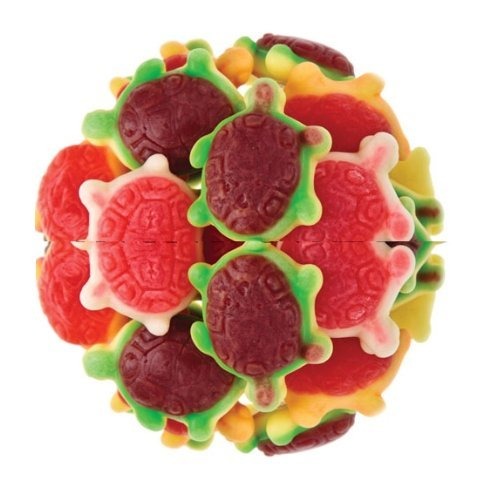
Item Name: SweetGourmet Gummy Turtles Filled, 2.2 lbs
Value: 35.2
Unit: Ounce

Price: 14.99